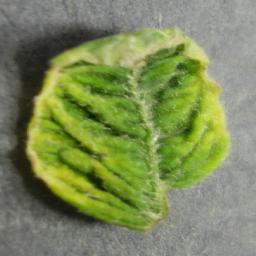
Label: Tomato___Tomato_Yellow_Leaf_Curl_Virus